Vindicators (video game)

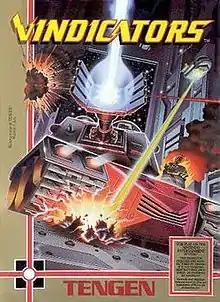
NES Cover art by Marc Ericksen

Vindicators is an arcade video game released by Atari Games in 1988. One or two players each control a tank in a multidirectional scrolling level. Home ports were by Tengen. "Vindicators" was not licensed by Nintendo and used an alternate chip to defeat the 10NES lockout system. Ports were planned for the Atari Lynx and Apple IIGS, with the latter even completed, but both were cancelled. "Vindicators" was followed by the lesser known arcade sequel, "Vindicators Part II".